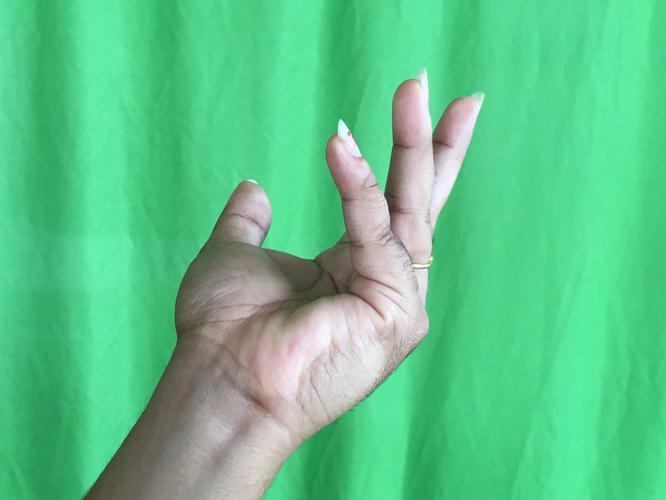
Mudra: Alapadmam
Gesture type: single_hand